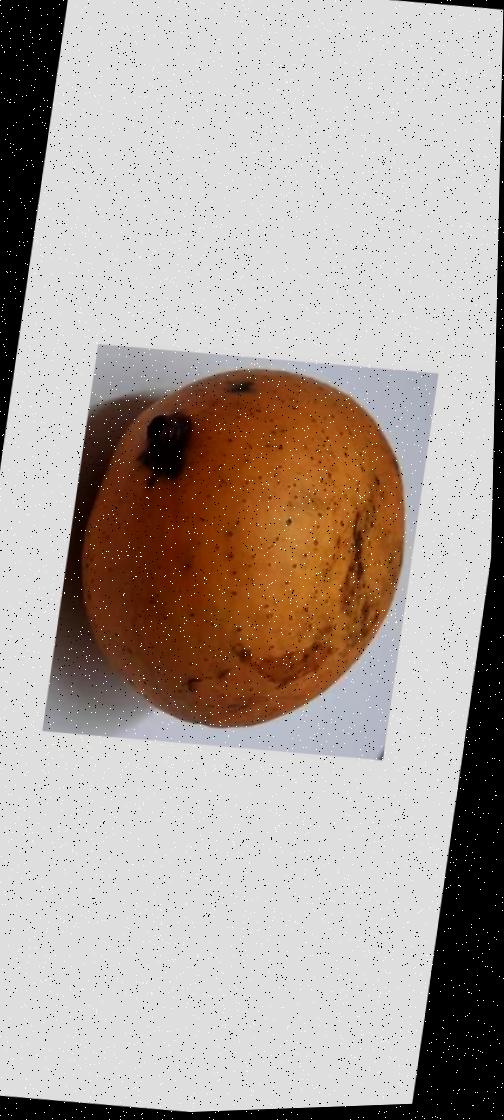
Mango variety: Ashshina Classic